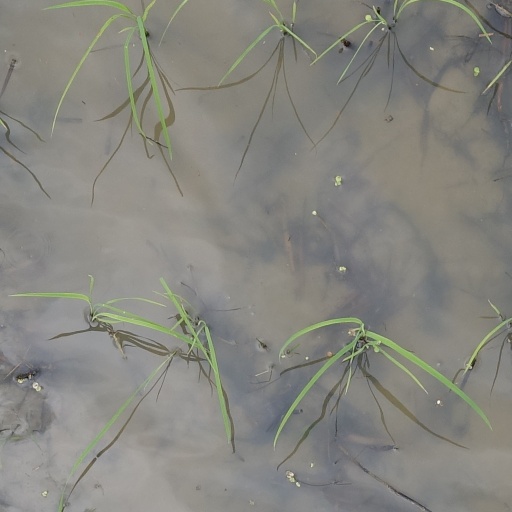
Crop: rice